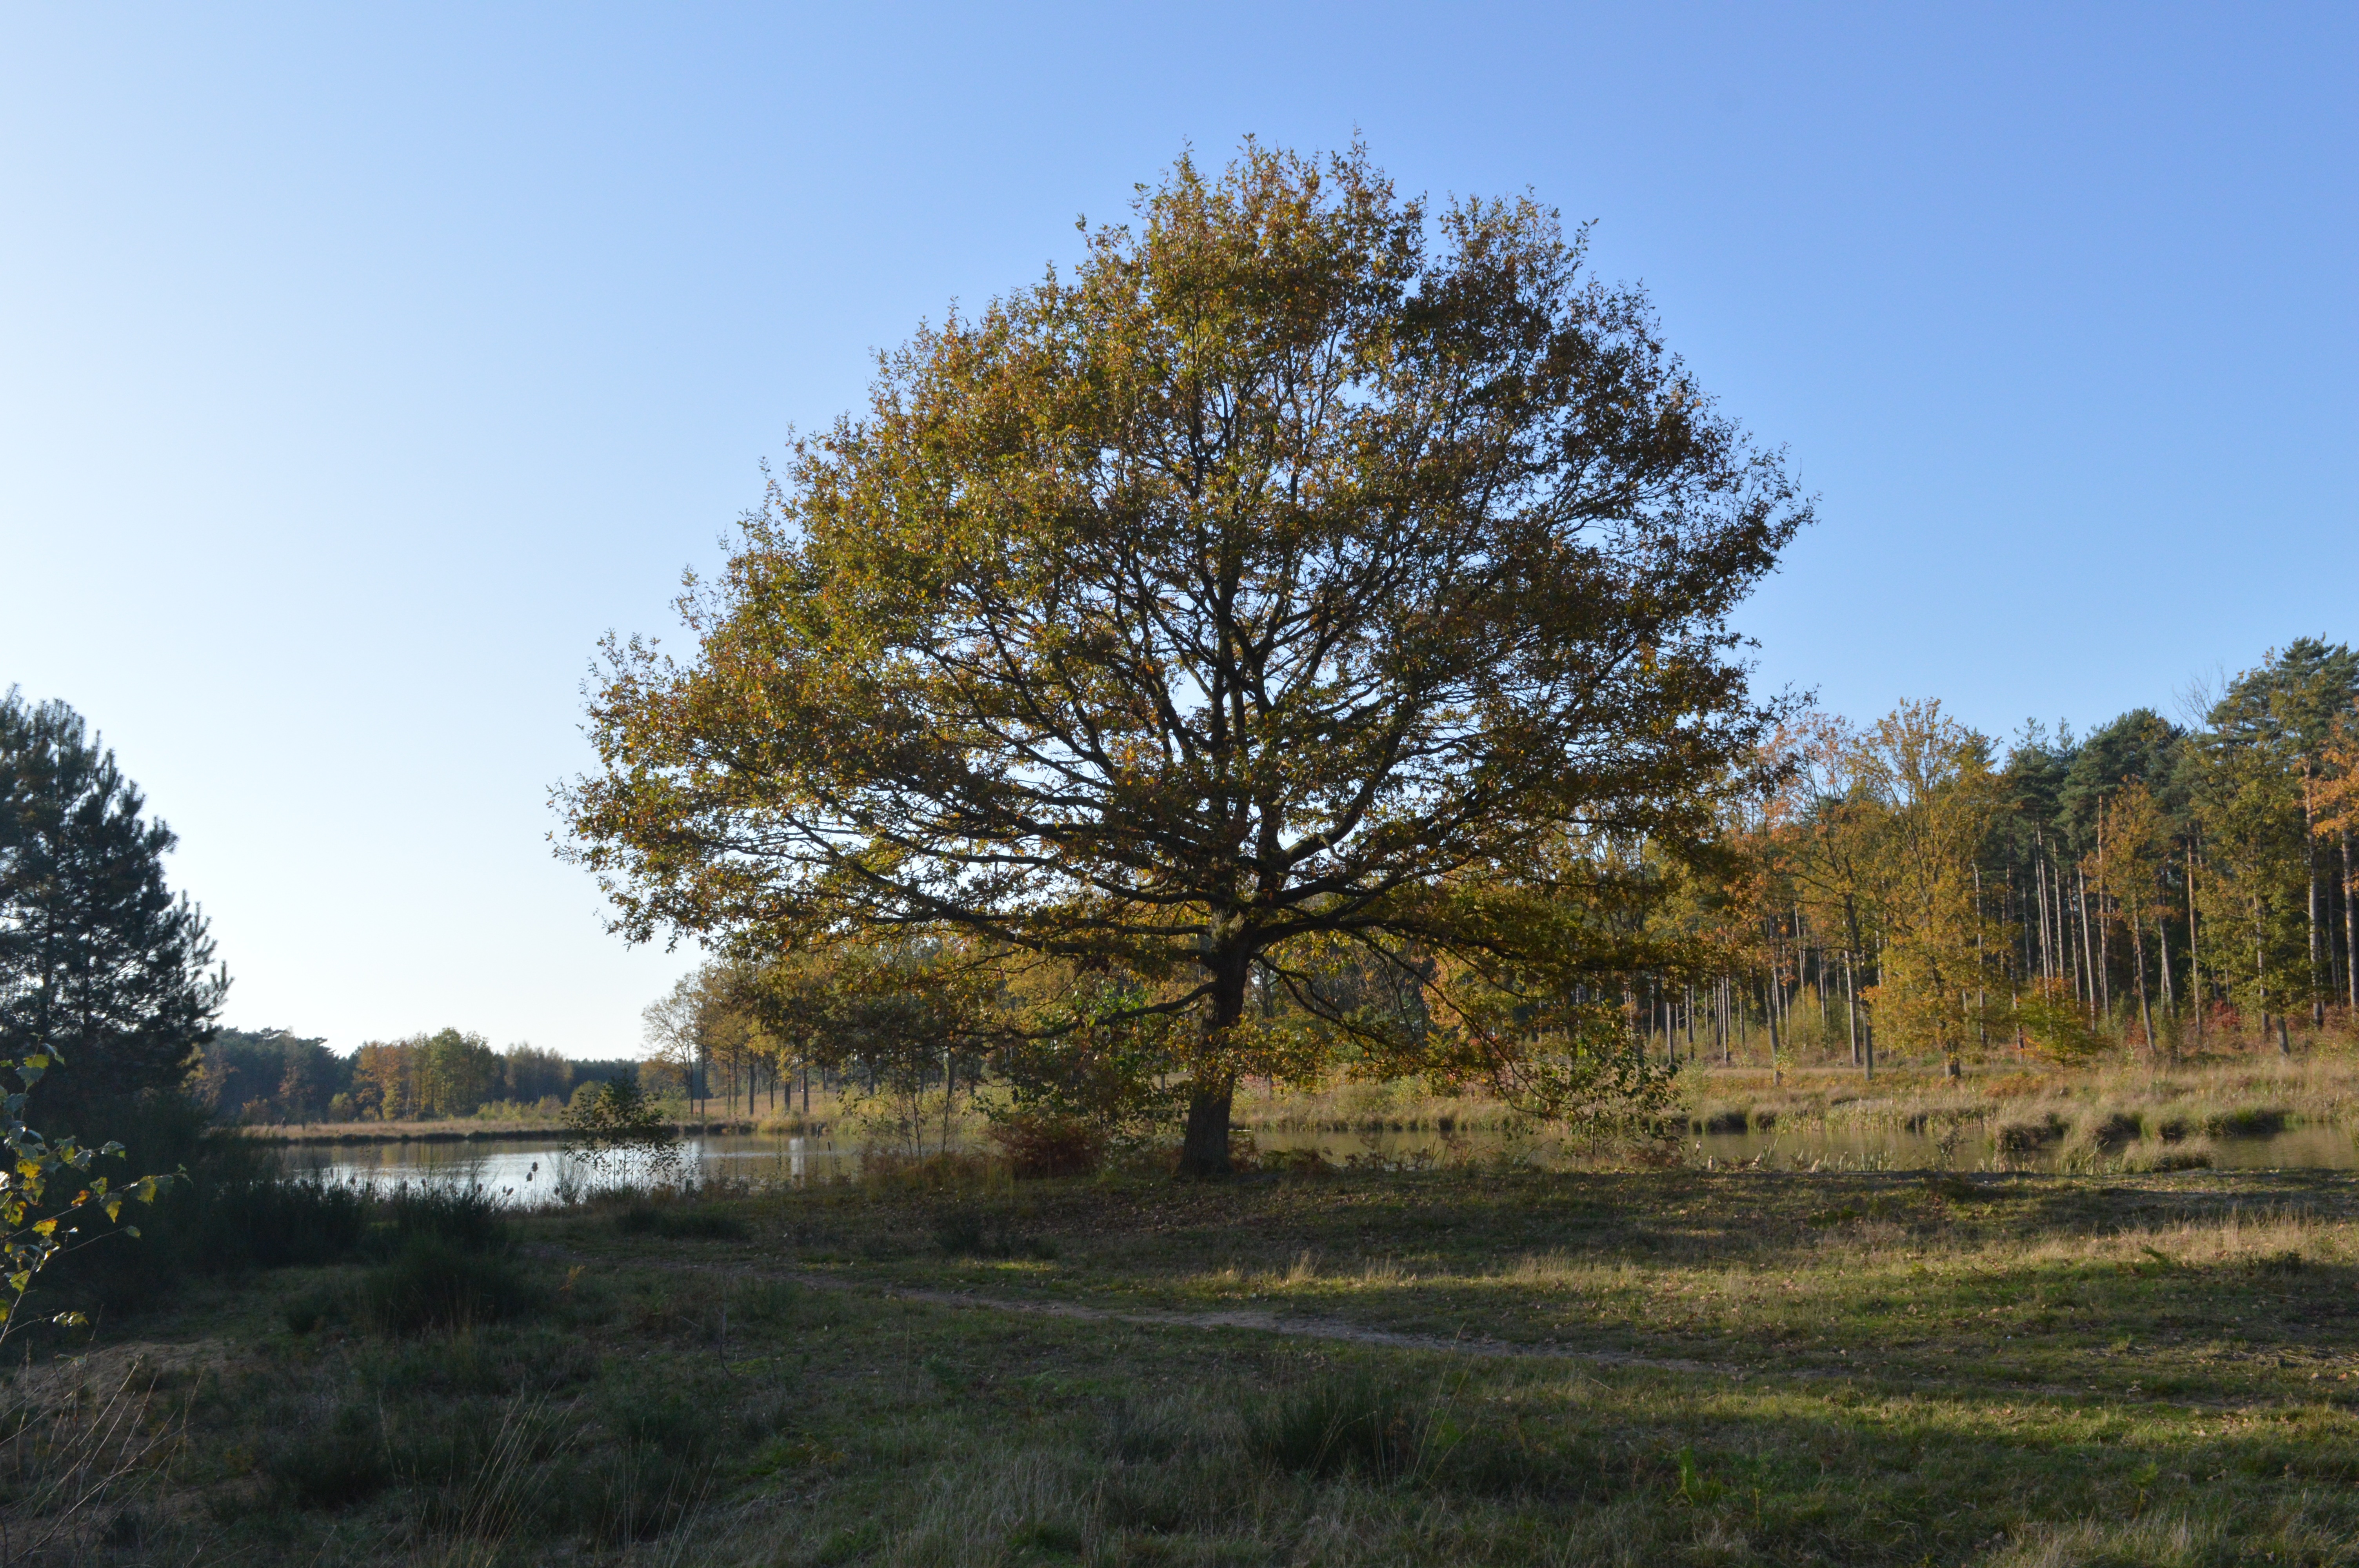
landscape, tree, plant, meadow, autumn, savanna, oak, grove, woodland, ecosystem, rural area, flowering plant, biome, woody plant, land plant, land lot